Pennsylvania Station (1910–1963)

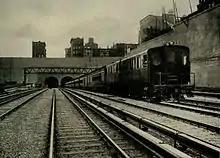
A train approaching the station from New Jersey, 1910

When Penn Station opened, it had a capacity of 144 trains per hour on its 21 tracks and 11 platforms. At the start of operations, there were 1,000 trains scheduled every weekday: of these, 600 were LIRR trains, while the other 400 were PRR trains. The commuting times of LIRR riders were cut by up to a half-hour. The station was so heavily used that the PRR soon added 51 trains to its daily schedule. The station also served New Haven trains to Westchester County and Connecticut after the Hell Gate Bridge opened in 1917. During half a century of operation, many intercity passenger trains arrived and departed daily to Chicago and St. Louis, where passengers could make connections to other railroads. Along with Long Island Rail Road trains, Penn Station saw trains of the New Haven and the Lehigh Valley Railroads. A side effect of the tunneling project was to open the city up to the suburbs, and, within 10 years of opening, two-thirds of the daily passengers coming through Penn Station were commuters. Richard Guy Wilson wrote that "in catching or meeting a train at Pennsylvania Station one became part of a pageant".